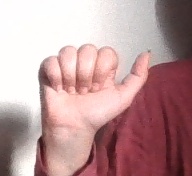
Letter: dhad